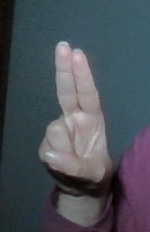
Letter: taa